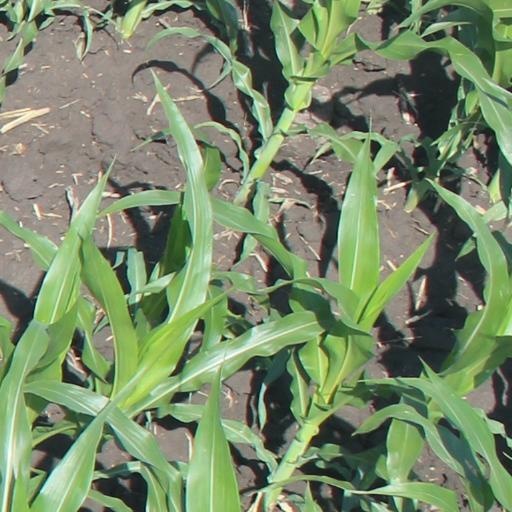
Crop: maize; corn